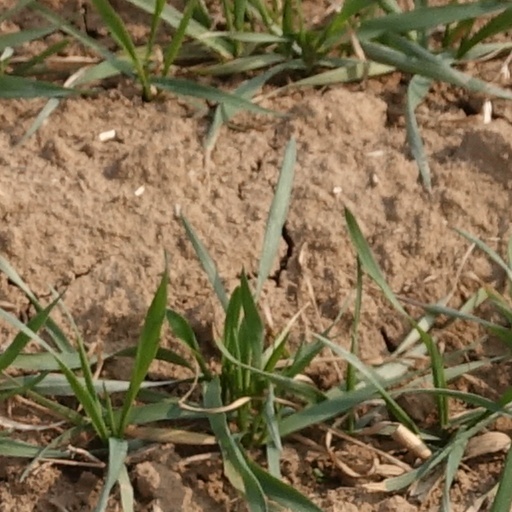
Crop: wheat